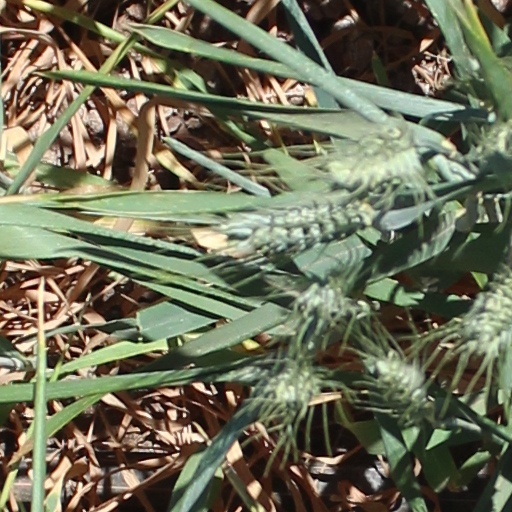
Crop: wheat